State funerals in the United States

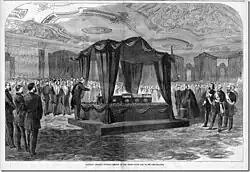
A Harper’s Weekly drawing depicting the remains of Abraham Lincoln lying in repose in the East Room of the White House on April 18, 1865.

It was not until the assassination of Abraham Lincoln on April 14, 1865, that the United States experienced a period of true national mourning, made possible by innovations like the railroad and telegraph. Inconsolable, Mary Todd Lincoln did not attend Lincoln's religious service in the East Room of the White House, which was conducted by Reverend Phineas D. Gurley. On the Easter Sunday after Lincoln's death, clergymen around the nation praised the president in their sermons. Millions of people witnessed Lincoln's funeral procession from Washington, D.C., on April 19, 1865, as his casket was transported by train through New York City to Springfield, Illinois. Lincoln was the first president to lie in state in the United States Capitol Rotunda.